Pierre Franckh

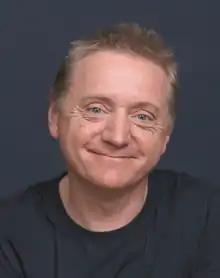
Franckh in 2014

Pierre Franckh (born 1 May 1953) is a German author, motivational speaker, keynote speaker, businessman, seminar leader, actor, and film director.